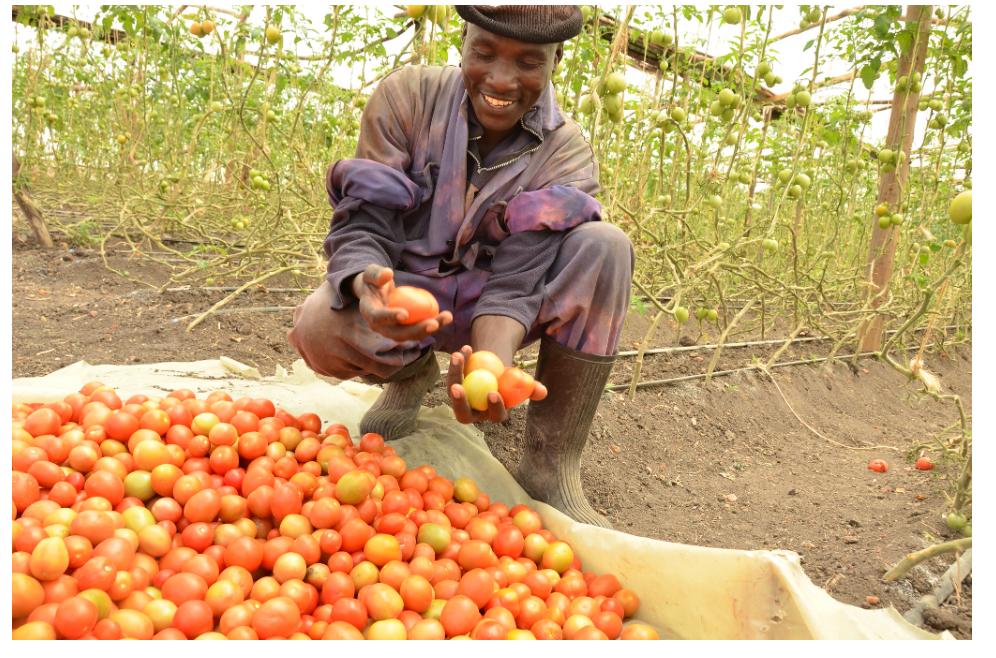
Kijana akiwa amechuchumaa katika shamba ambalo linaoteshwa zao la nyanya kwa ajili ya biashara, akifanya shughuli za mavuno ya nyanya hizo, kwa kuzichuma kutoka katika mimea,na kuhifadhi katika mfuko uliopo chini, ili kupelekwa masokoni kwa ajili ya mauzo.